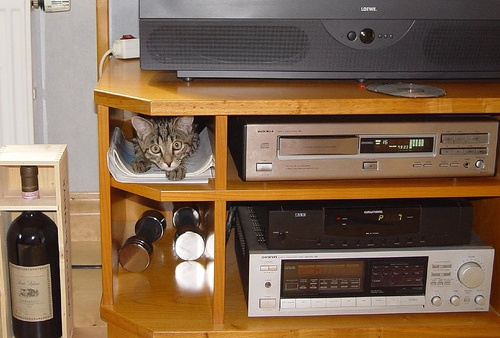
a entertainment center with a bunch of electronics
a kitty laying inside a shelf where stereo equipment is displayed
A cat peers from its hiding place on a bookshelf.
a cat hiding in an entertainment center
There is a cat hiding in a TV stand